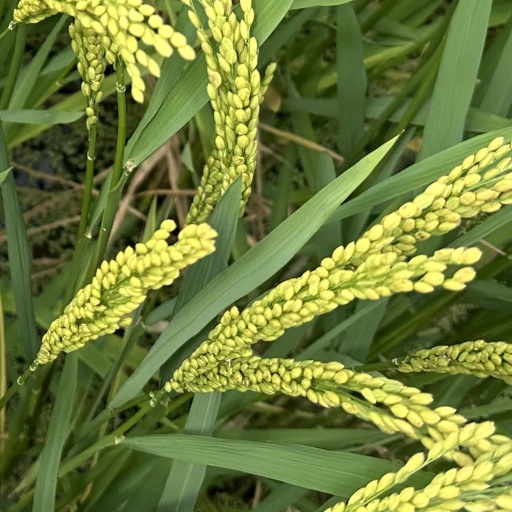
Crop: rice